Leyburn

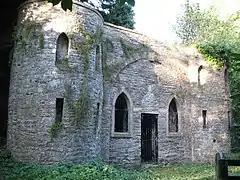
Leyburn Sham Castle

Leyburn was mentioned in the Domesday Book of 1086 but had no recorded population. The much later growth of Leyburn as a major hub is linked to the decline in fortunes of nearby Wensley, which had prominence as the only market town in Wensleydale; the village had received its Royal Charter in 1202 but declined dramatically after being devastated by the plague in 1563. In fact, the once important and prosperous town was mostly abandoned. Leyburn's stature increased by the 17th century when a market charter was granted by Charles II in 1686. Leyburn Town Hall was built in 1856 by Lord Bolton, and now houses several shops. In 1870-72 John Marius Wilson's "Imperial Gazetteer of England and Wales" described Leyburn.